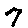
Label: 7